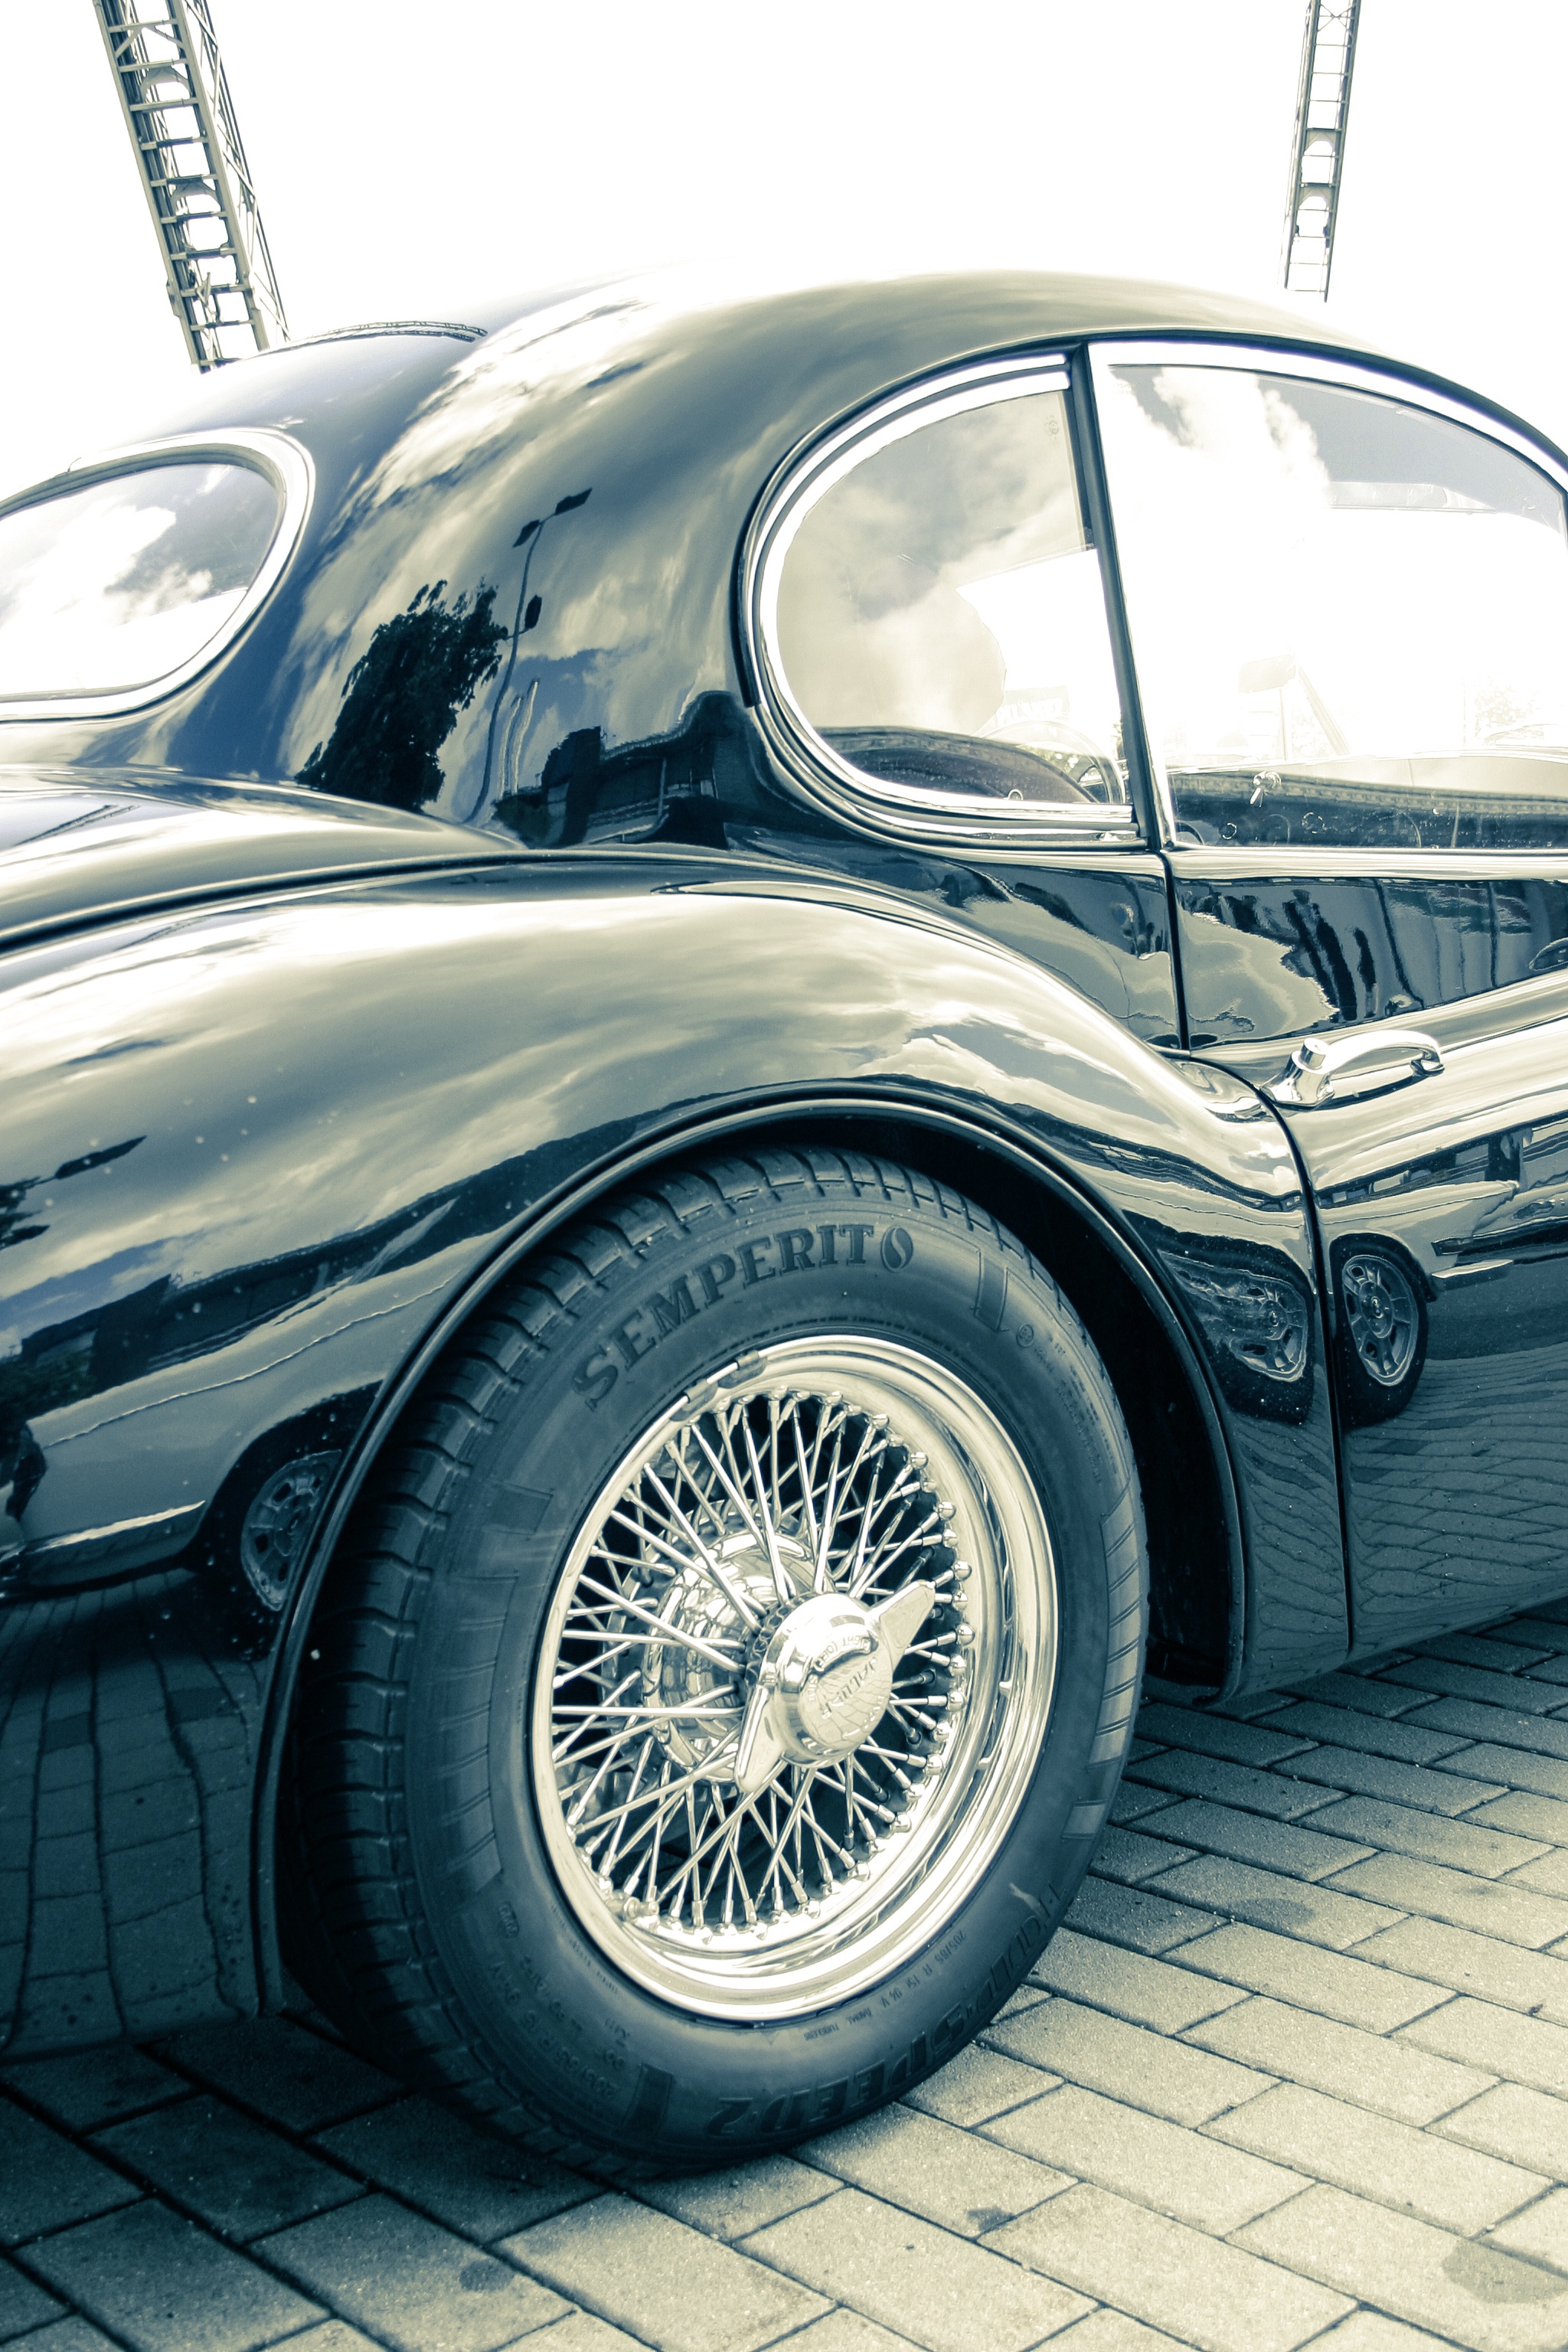
car, vintage, wheel, retro, old, vehicle, auto, sports car, motor vehicle, vintage car, race car, chrome, luxury, spokes, wheels, oldtimer, classic, convertible, expensive, rarity, rarely, antique car, land vehicle, automobile make, automotive design, luxury vehicle, performance car